Philippine Institute of Volcanology and Seismology

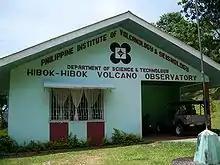
PHIVOLCS Observatory at Mount Hibok-Hibok.

The Philippine Institute of Volcanology and Seismology (PHIVOLCS) is a Philippine national institution dedicated to provide information on the activities of volcanoes, earthquakes, and tsunamis, as well as other specialized information and services primarily for the protection of life and property and in support of economic, productivity, and sustainable development. It is one of the service agencies of the Department of Science and Technology.